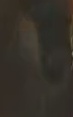
Face region: eyes (orbital_tightening_and_eye_area)
Pain indicator: obviously_present